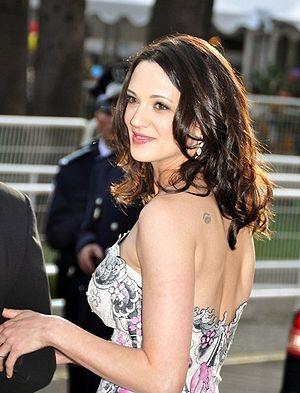
Aria Argento, dite Asia Argento /ˈaːzja arˈd͡ʒɛnto/, née le 20 septembre 1975 à Rome, est une actrice, productrice, réalisatrice, scénariste, mannequin, DJ et chanteuse italienne.